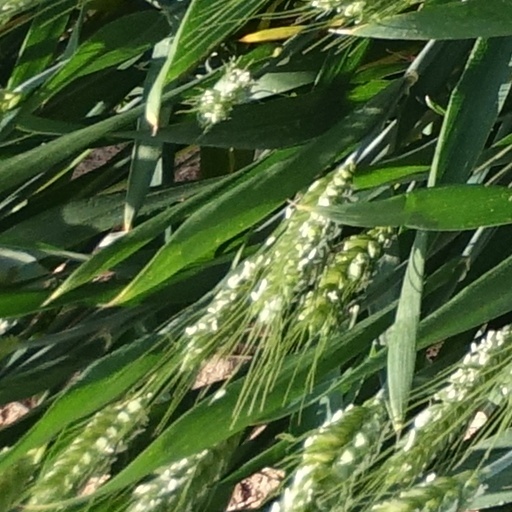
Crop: wheat